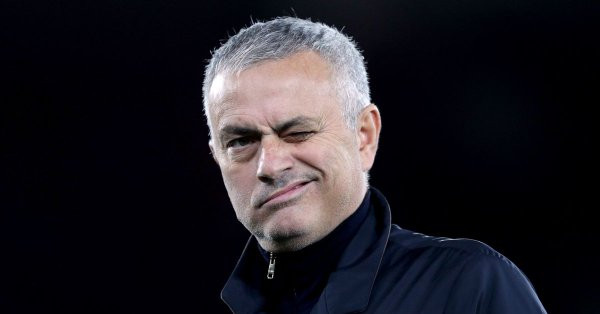
Gender: men